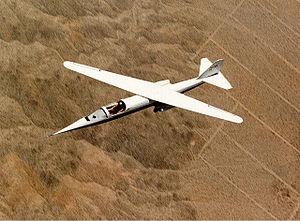
Le NASA AD-1 est le nom d'un avion expérimental ainsi que d'un programme de recherche mené par la NASA de 1979 à 1982 au Dryden Flight Research Center sur la base d'Edwards en Californie en vue d'étudier le comportement d'un appareil équipé d'une aile unique pouvant pivoter en vol d'un angle de 0 à 60 degrés, appelée « aile oblique ».
Le Microturbo TRS 18 est un petit turboréacteur à simple flux et compresseur centrifuge de fabrication française, développé au cours des années 1970. Produit par Microturbo, il a équipé et équipe encore des avions de petite taille, ainsi que des appareils sans pilote de types variés.